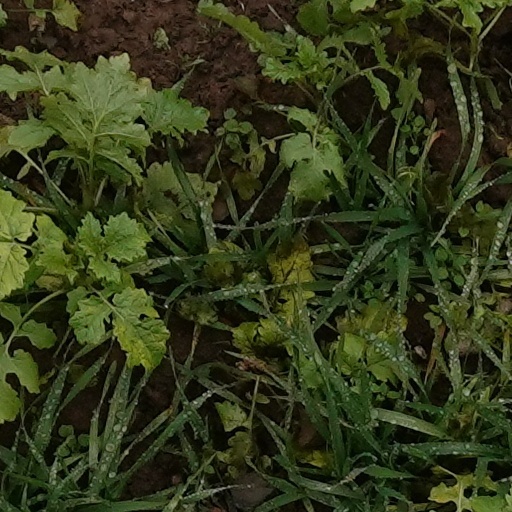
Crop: wheat